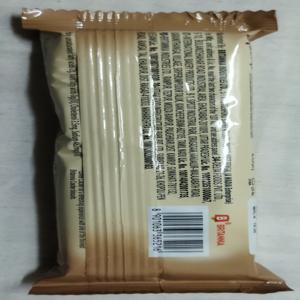
Label: plastics